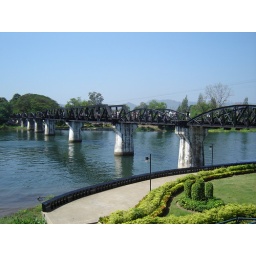
The famous &amp;quot;Death Railway&amp;quot; and the bridge over the river Kwai.